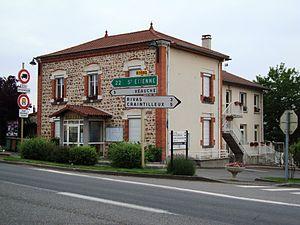
Cuzieu est une commune française située dans le département de la Loire en région Auvergne-Rhône-Alpes.